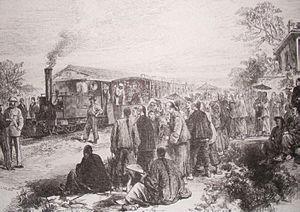
Le réseau de transport ferroviaire en Chine est devenu le deuxième du monde avec plus de 130 000 km de voies en décembre 2018 dont près de 29 000 km de voies à grande vitesse et le premier en termes de voies électrifiées avec 87 000 km de ligne, soit 68,2 % de son réseau. La longueur du réseau a ainsi été multiplié par cinq depuis 1949.